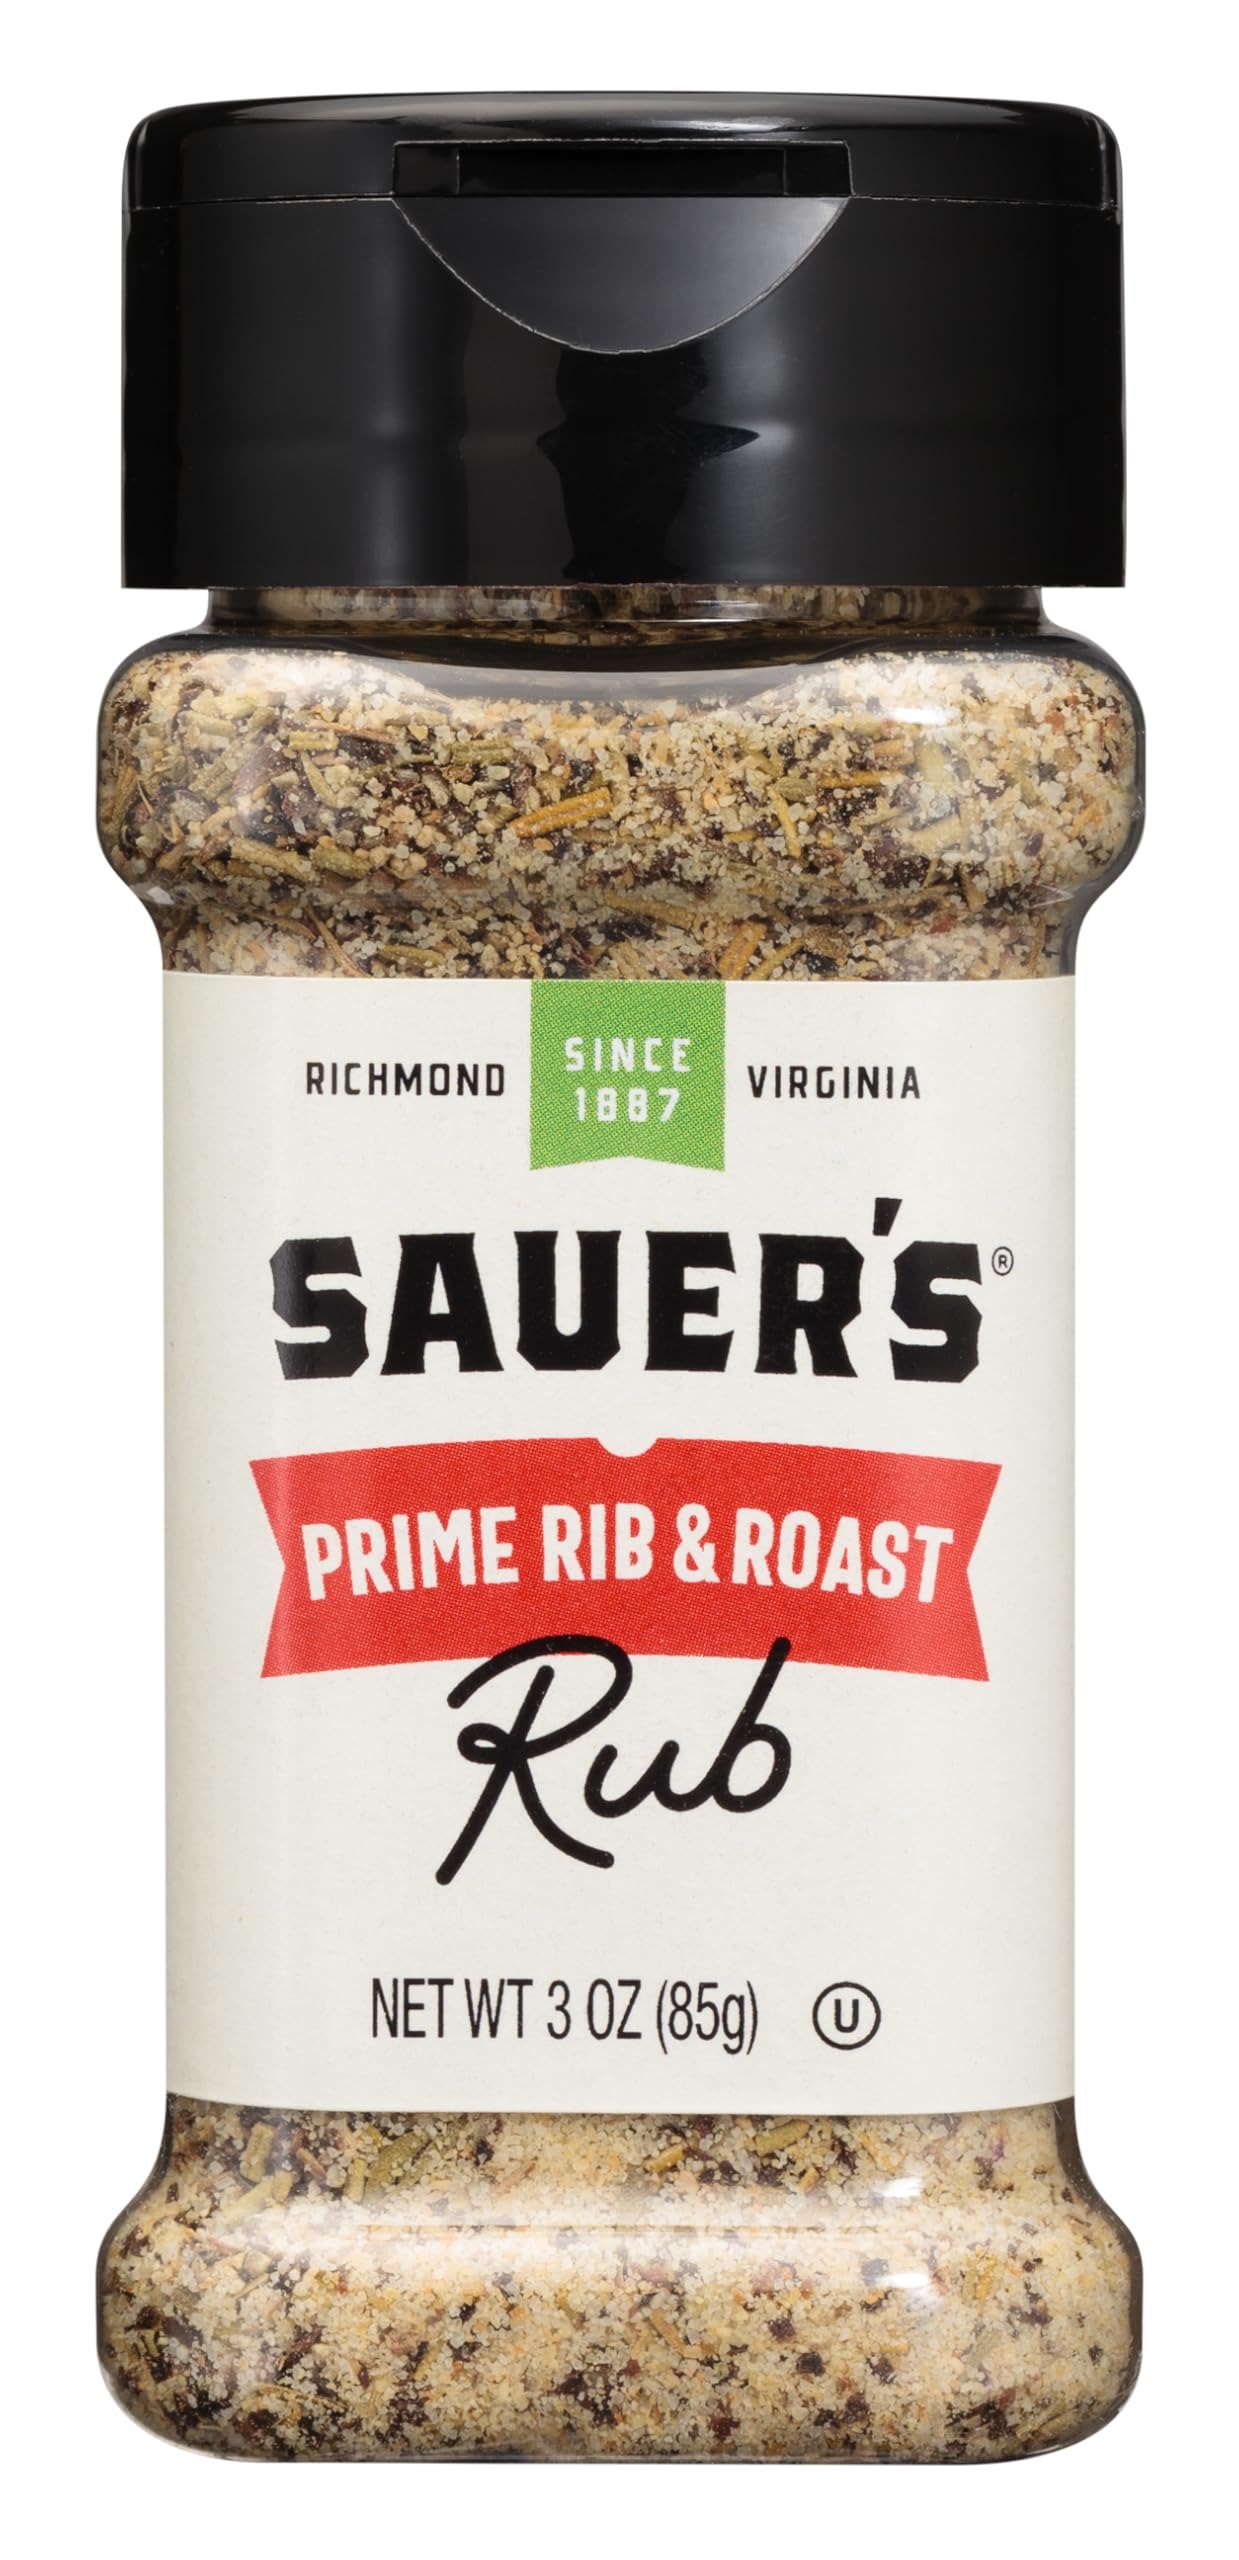
Item Name: Sauer's Roast & Prime Rib Seasoning, 3.00 Ounce (Pack of 1)
Bullet Point 1: A savory, aromatic blend of onion, garlic, coarse salt, brown sugar, and herbs
Bullet Point 2: Brings out the natural flavors of meat
Bullet Point 3: 3 ounces of Sauer's Prime Rib & Roast Rub
Bullet Point 4: Kosher
Bullet Point 5: Since 1887 Sauer’s was the first company to make pure flavoring extracts available to home cooks in grocery stores and by 1927 Sauer’s grew to be the largest producer of extract and spices in the nation.
Value: 3.0
Unit: Ounce

Price: 7.99